Shotgun cartridge

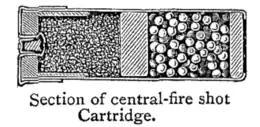
A 1908 depiction of a shotgun cartridge, showing a simple felt wad used to separate the powder (left) and shot (right)

The base of the cartridge is fairly thick to hold the large primer, which is longer than primers used for rifle and pistol ammunition. Modern smokeless powders are far more efficient than the original black powder, so little space is actually taken by propellant; shotguns use small quantities of double base powders, equivalent to quick-burning pistol powders, with up to 50% nitroglycerin. After the powder comes the wadding or wad. The primary purpose of a wad is to prevent the shot and powder from mixing, and to provide a seal that stops gas from blowing through the shot rather than propelling it. The wad design may also encompass a shock absorber and a cup that holds the shot together until it is out of the barrel.